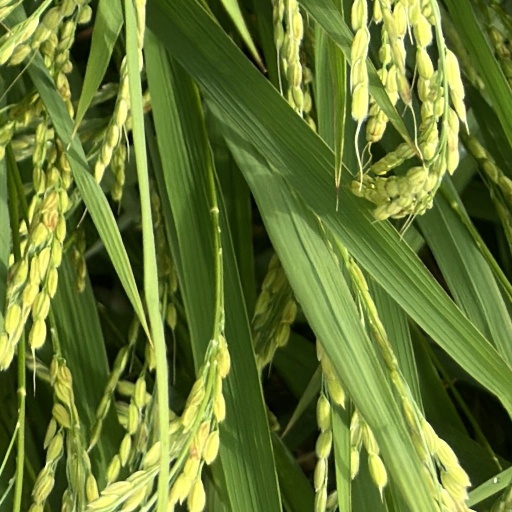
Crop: rice